March 2025 American deportations of Venezuelans

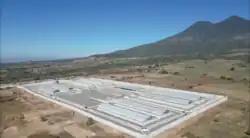
The Terrorism Confinement Center, where the 238 Venezuelans deported to El Salvador were detained

In March 2025, the United States deported 137 Venezuelans to El Salvador, to be immediately and indefinitely imprisoned without trial and without prison sentences nor release dates. They were detained at the maximum security Terrorism Confinement Center (CECOT), a prison with human rights concerns, as part of an agreement to jail U.S. deportees there in exchange for money. They were not given due process such as fair trials, and thus have no orders or sentencing for either the deportations themselves or the imprisonment immediately on arrival. Many deportees have no criminal charges, records, nor convictions in either country. The second Trump administration alleges that the deportees are gang members, but often without any solid evidence, and consequently, innocent individuals have been deported and imprisoned without any fixed term, including instances in which the deportation itself was admitted to be a mistake. The administration is doubling down on its actions and refuses to acknowledge or rectify any issues. Although the deportations themselves were well-publicized afterward, the U.S. did not publish the Venezuelans' names, nor did it acknowledge the fate and whereabouts of individuals to the public, their families, or their legal representation. Their names were later leaked by CBS News.